Liberation Day (Albania)

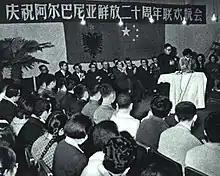
A 1964 celebration at Peking University in honor of the 20th anniversary of the liberation of Albania.

After Italy was defeated by the Allies, Germany occupied Albania in September 1943, dropping paratroopers into Tirana before the Albanian guerrillas could take the capital, and the German army soon drove the guerrillas into the hills and to the south. Berlin subsequently announced it would recognize the independence of a neutral Albania and organized an Albanian government, police, and military. Many Balli Kombëtar units collaborated with the Germans against the communists, and several Balli Kombëtar leaders held positions in the German-sponsored regime.